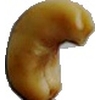
Label: caju_seed